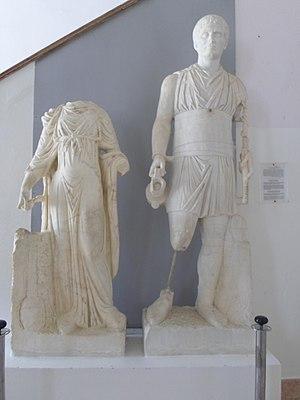
La mosaïque d'aurige vainqueur, appelée aussi mosaïque d'Eros, est une mosaïque romaine datée du IVᵉ siècle et découverte sur le site archéologique de Dougga. Elle est conservée au musée national du Bardo.